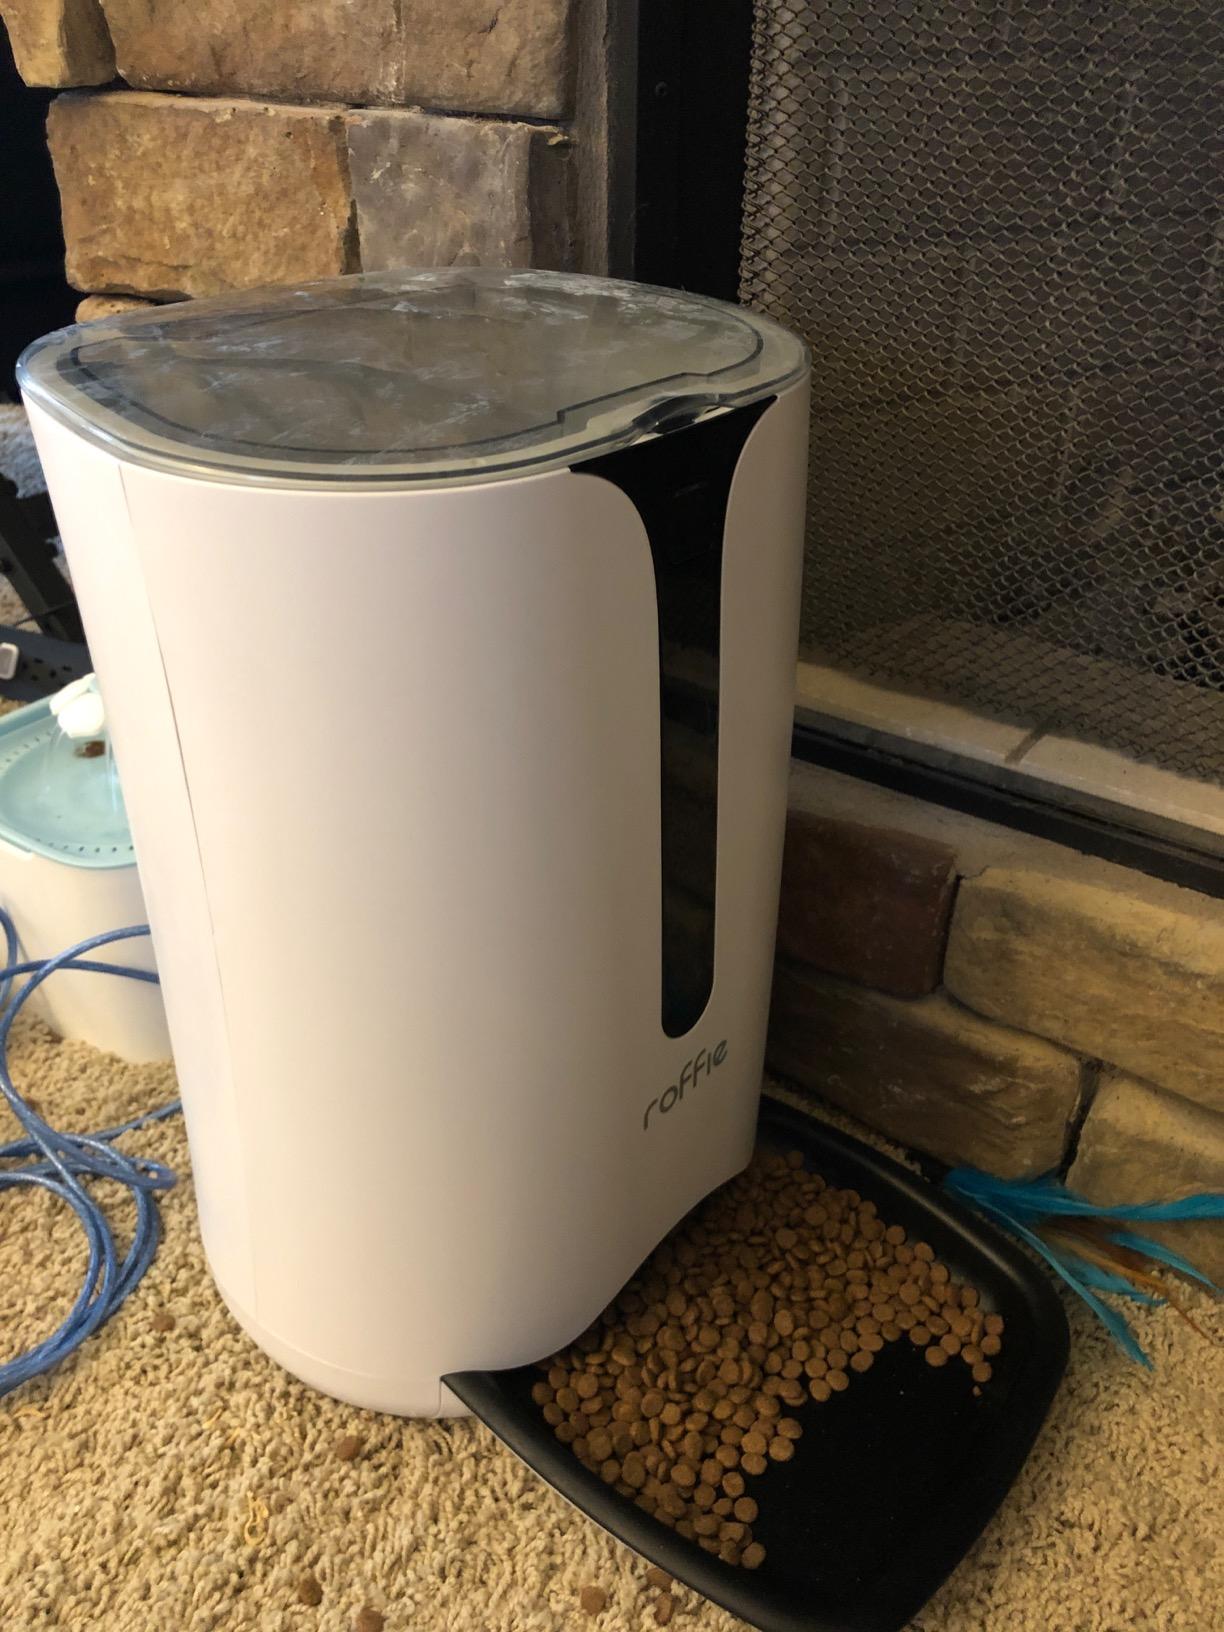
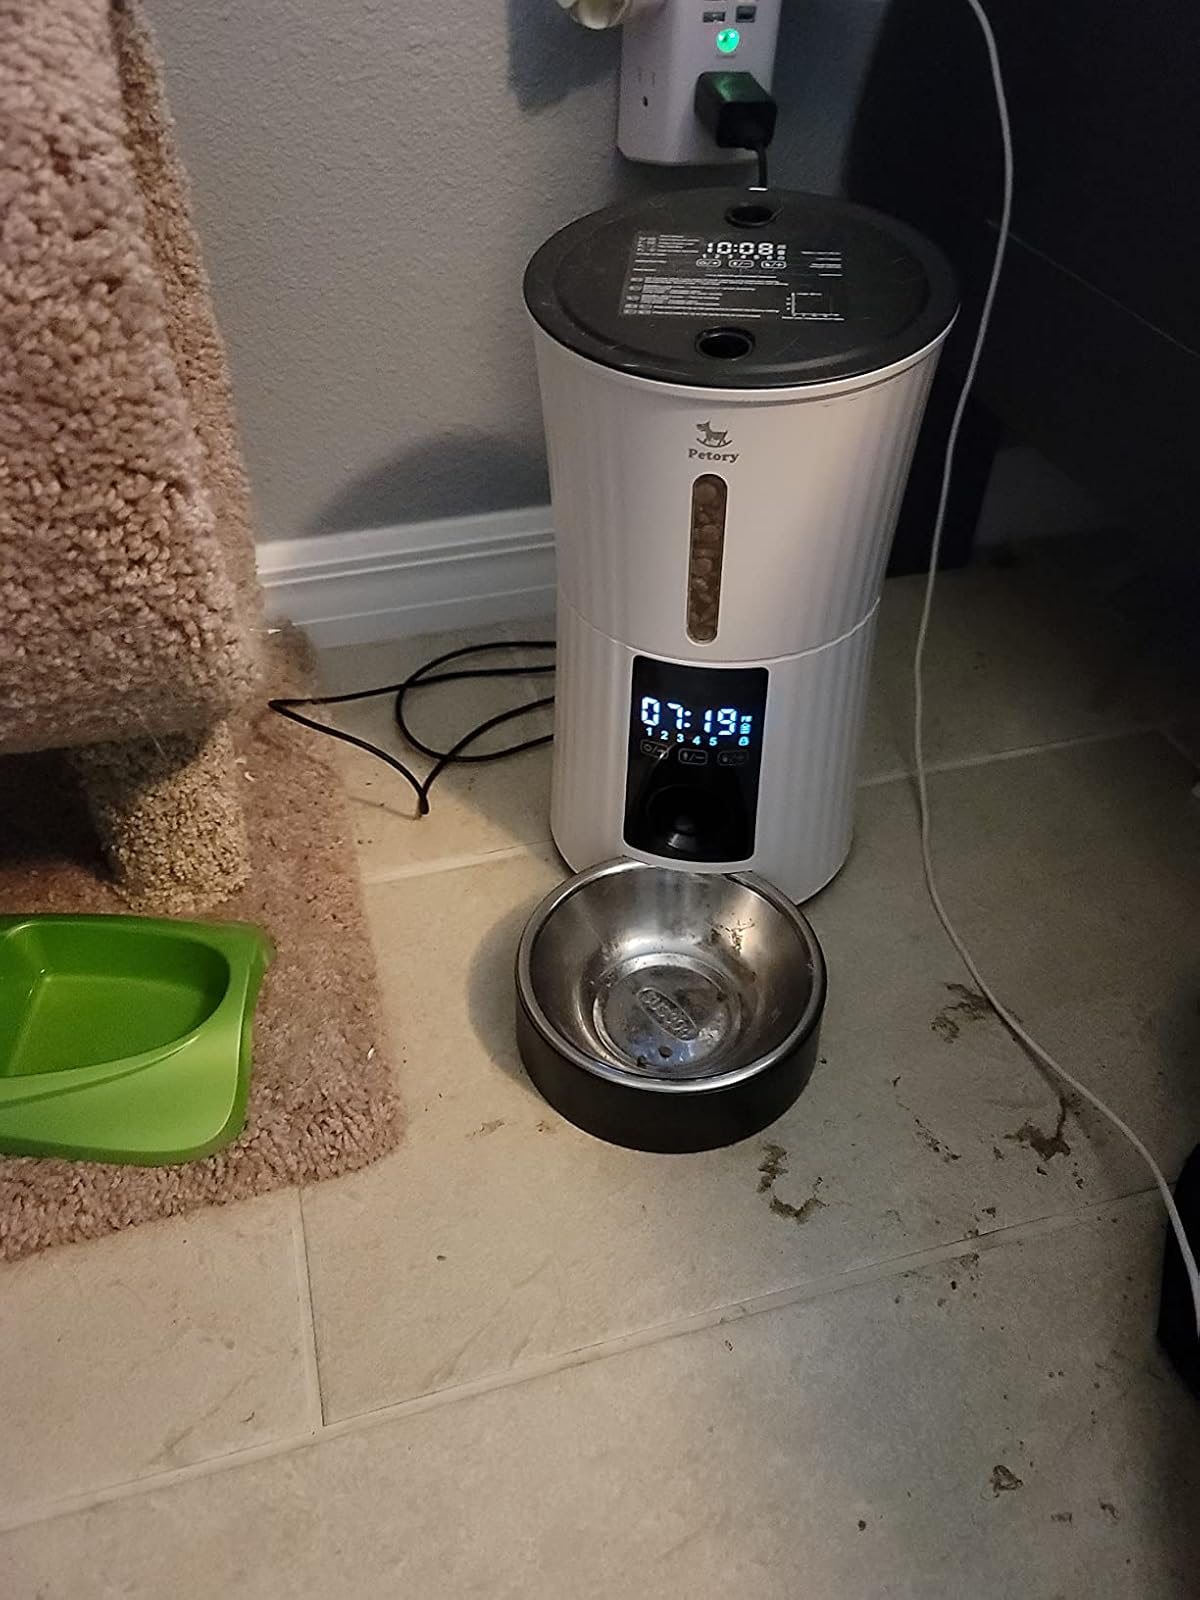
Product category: items_feeder
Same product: no